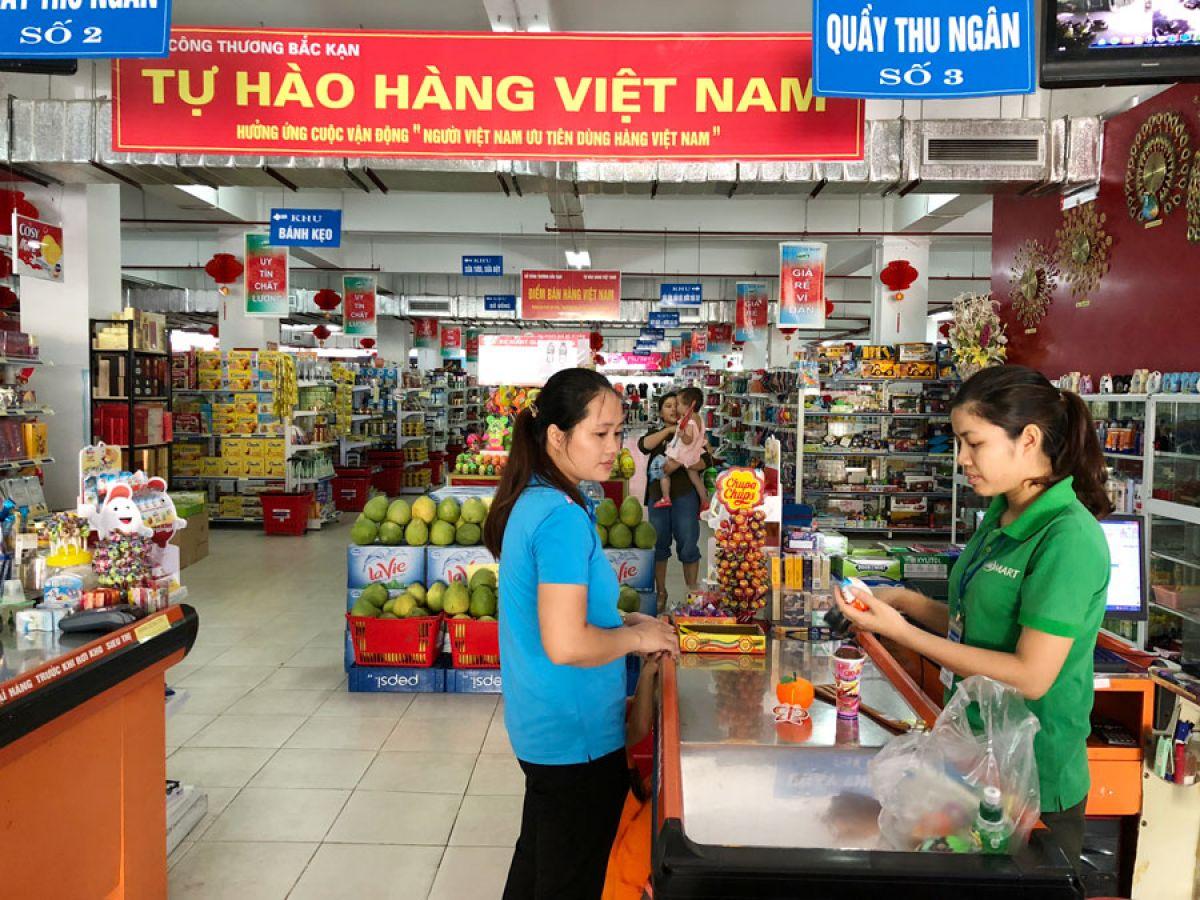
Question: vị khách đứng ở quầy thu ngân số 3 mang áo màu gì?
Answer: vị khách mang áo màu xanh dương